Deep Adaptation

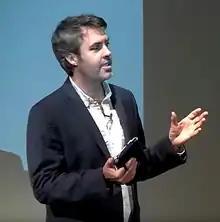
Jem Bendell, 2019

In the 2018 paper, Bendell asserted that “near term social collapse” (which he later called societal collapse) due to climate change is inevitable. He challenged the practice of business as usual in government, industry, and academia, announcing “the end of the idea that we can either solve or cope with climate change.” He reviewed scientific research on climate change, stating that he emphasized recent unpublished results and factors such as tipping points. In his view, these rendered published predictions of climate damage overly conservative.